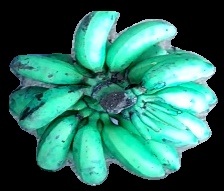
Variety: rasbale
Grade: grade3